The Dam Busters (video game)

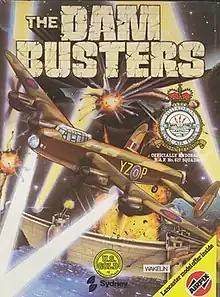
European cover art

The Dam Busters is a combat flight simulation game set in World War II and published by U.S. Gold. It was released in 1984 for ColecoVision and Commodore 64; in 1985 for Apple II, MS-DOS, MSX, and ZX Spectrum; then in 1986 for the Amstrad CPC and NEC PC-9801. It is loosely based on Operation Chastise and the 1955 film.